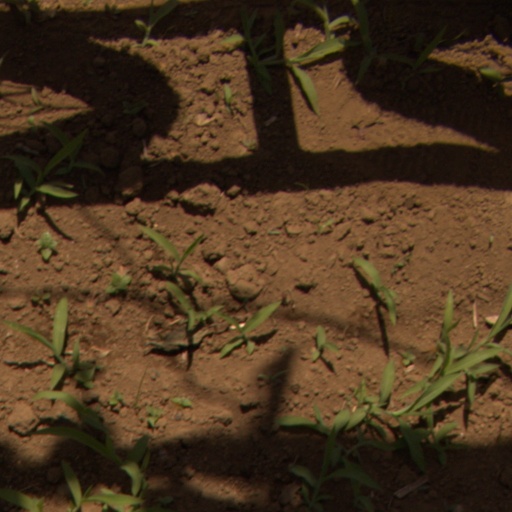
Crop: Jerusalem artichoke